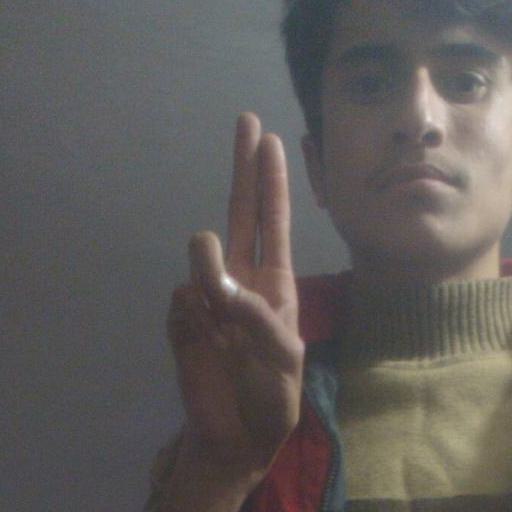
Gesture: two_up